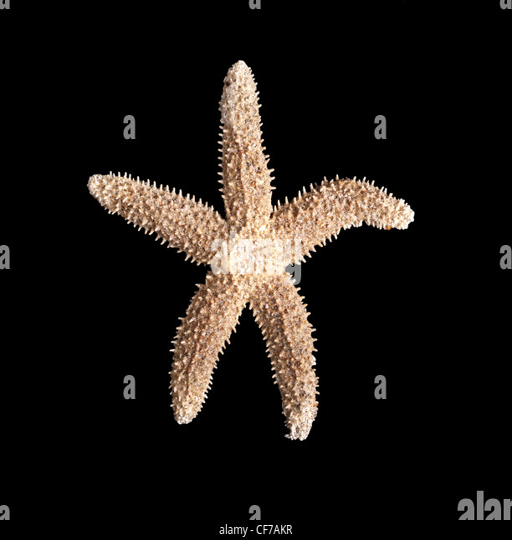
starfish on a black background